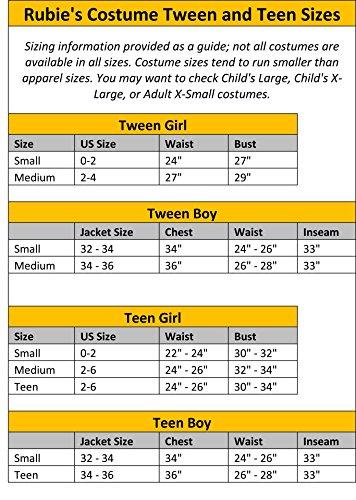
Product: Snow White and The Huntsman Deluxe Ravenna Skull Dress Tween Costume - Small
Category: Clothing, Shoes & Jewelry | Costumes & Accessories | Women | Costumes & Cosplay Apparel | Costumes
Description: Snow White and The Huntsman Deluxe Ravenna Skull Dress Tween Costume - Small.
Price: $46.62
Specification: ProductDimensions:18x12x4inches|ItemWeight:14.6ounces|ShippingWeight:1.45pounds(Viewshippingratesandpolicies)|DomesticShipping:ItemcanbeshippedwithinU.S.|InternationalShipping:ThisitemcanbeshippedtoselectcountriesoutsideoftheU.S.LearnMore|ASIN:B007FA5NTG|Itemmodelnumber:886374|Manufacturerrecommendedage:9-11years